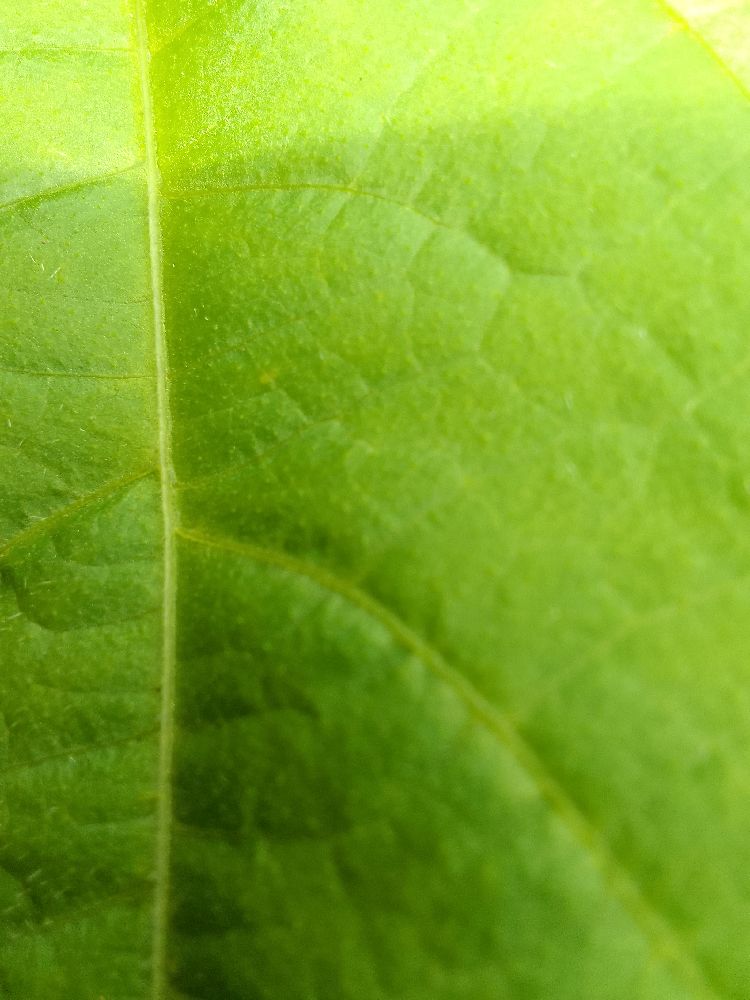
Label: healthy